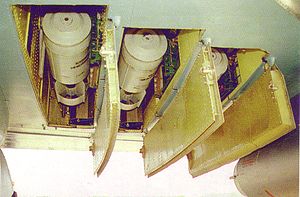
Iljusjin Il-102 / Billedgalleri
Iljusjin Il-102 var en tosædet jagerbomber udviklet i Sovjetunionen. Konceptuelt beskrives Il-102 gerne som det sidste i en række jagerbombere udviklet af Iljusjin i en linje som kan trækkes tilbage til den anden verdenskrigs Iljusjin Il-2. Il-102 blev i 80'erne forsøgt udviklet som et alternativ til Sukhoj Su-25, flytypen der allerede én gang var blevet valgt foran frem for forgængeren Il-102, men lykkedes ikke. I 1993 fik Il-102 tilsyneladende en sidste chance, da Ruslands daværende vicepræsident Aleksandr Vladimirovitj Rutskoj gav sin støtte til videre udvikling, men med hans arrestation efter kupforsøget i oktober 1993 blev også dette kapitel lukket.